Benihana (skateboarding)

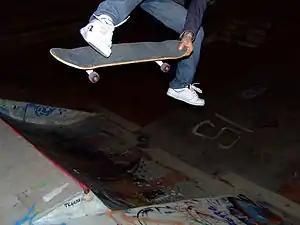
A skateboarder performs a benihana

The benihana is an aerial trick performed on a skateboard.